Oakeshott typology

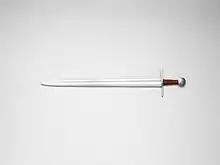
Type X. Note the disk shape pommel and long fuller that extends near to the end of the blade.

OakeshottX describes swords that were common in the late Viking age and remained in use until the 13th century. The blades of these swords are narrower and longer than the typical Viking sword, marking the transition to the knightly sword of the High Middle Ages.